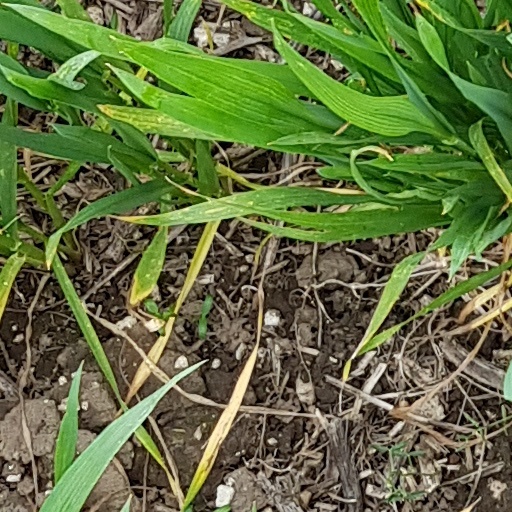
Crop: wheat